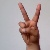
The image shows a hand gesture representing the letter 'V' in Indian Sign Language.